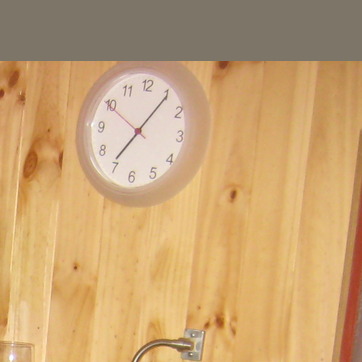
Material: plastic